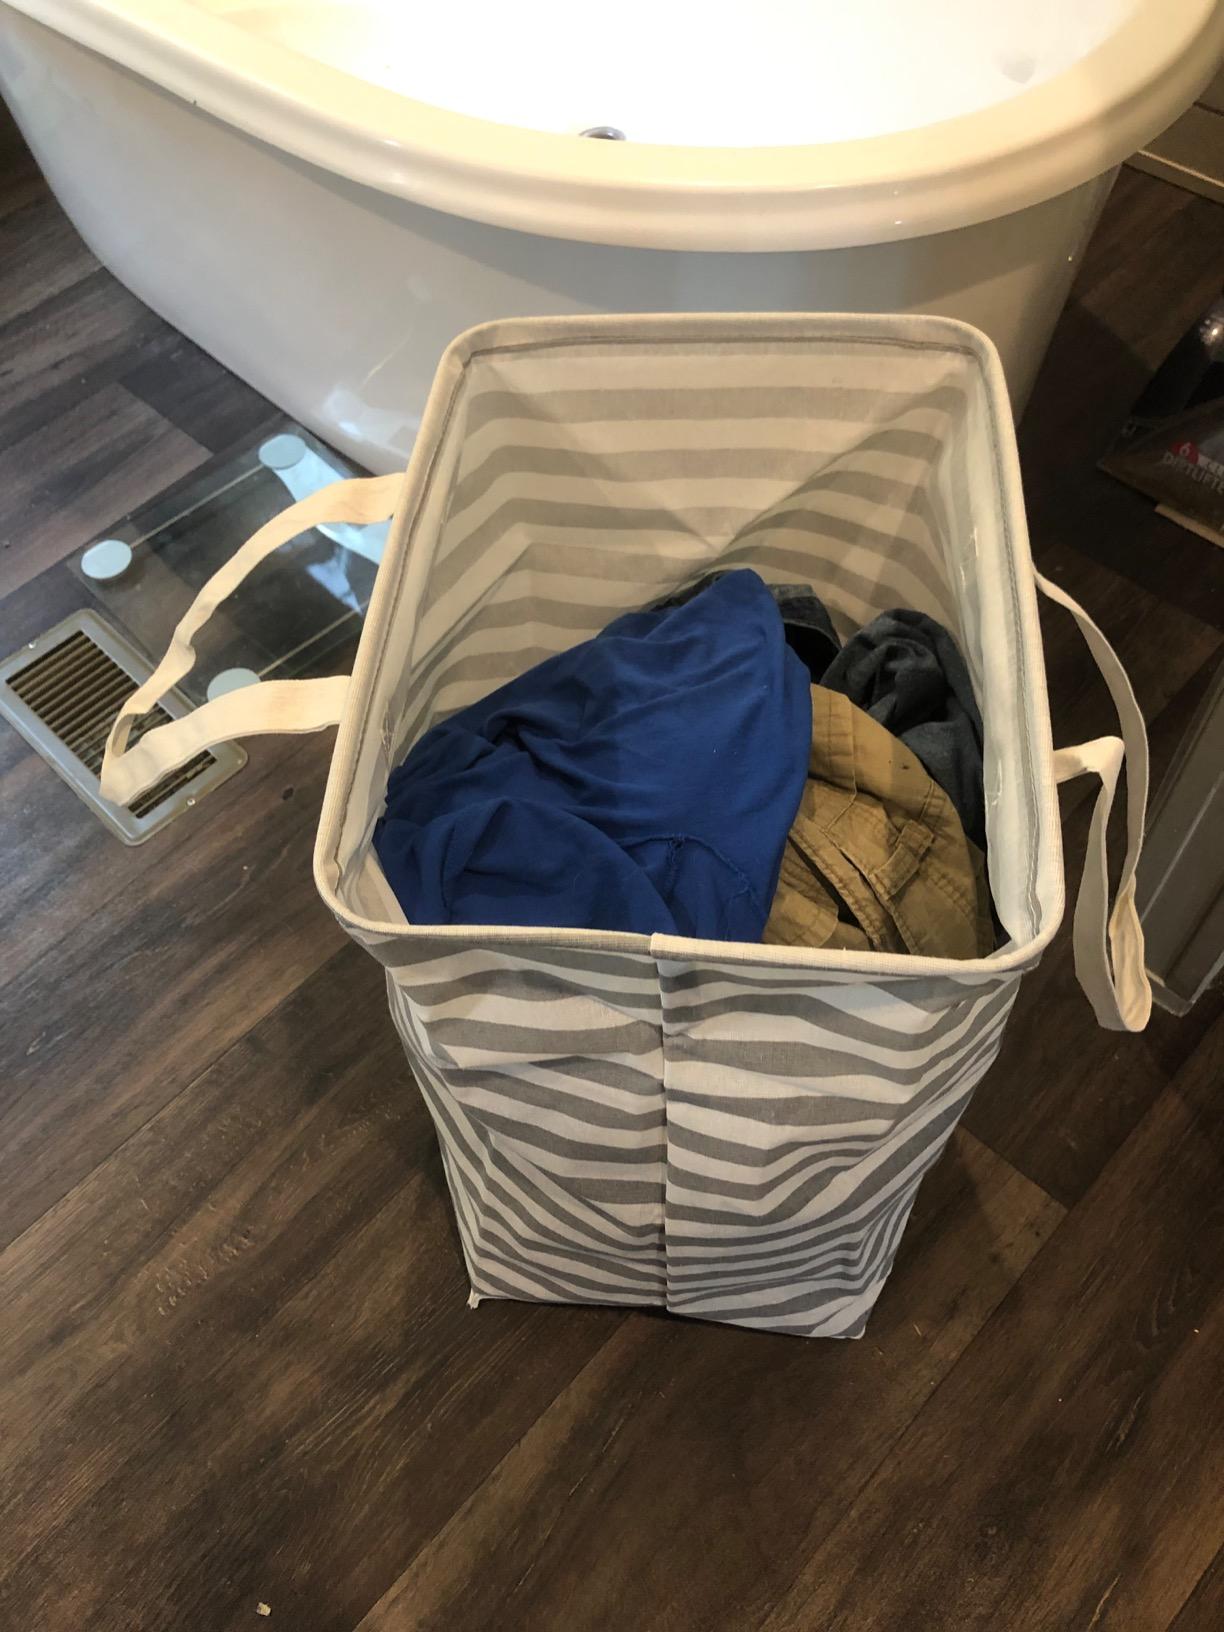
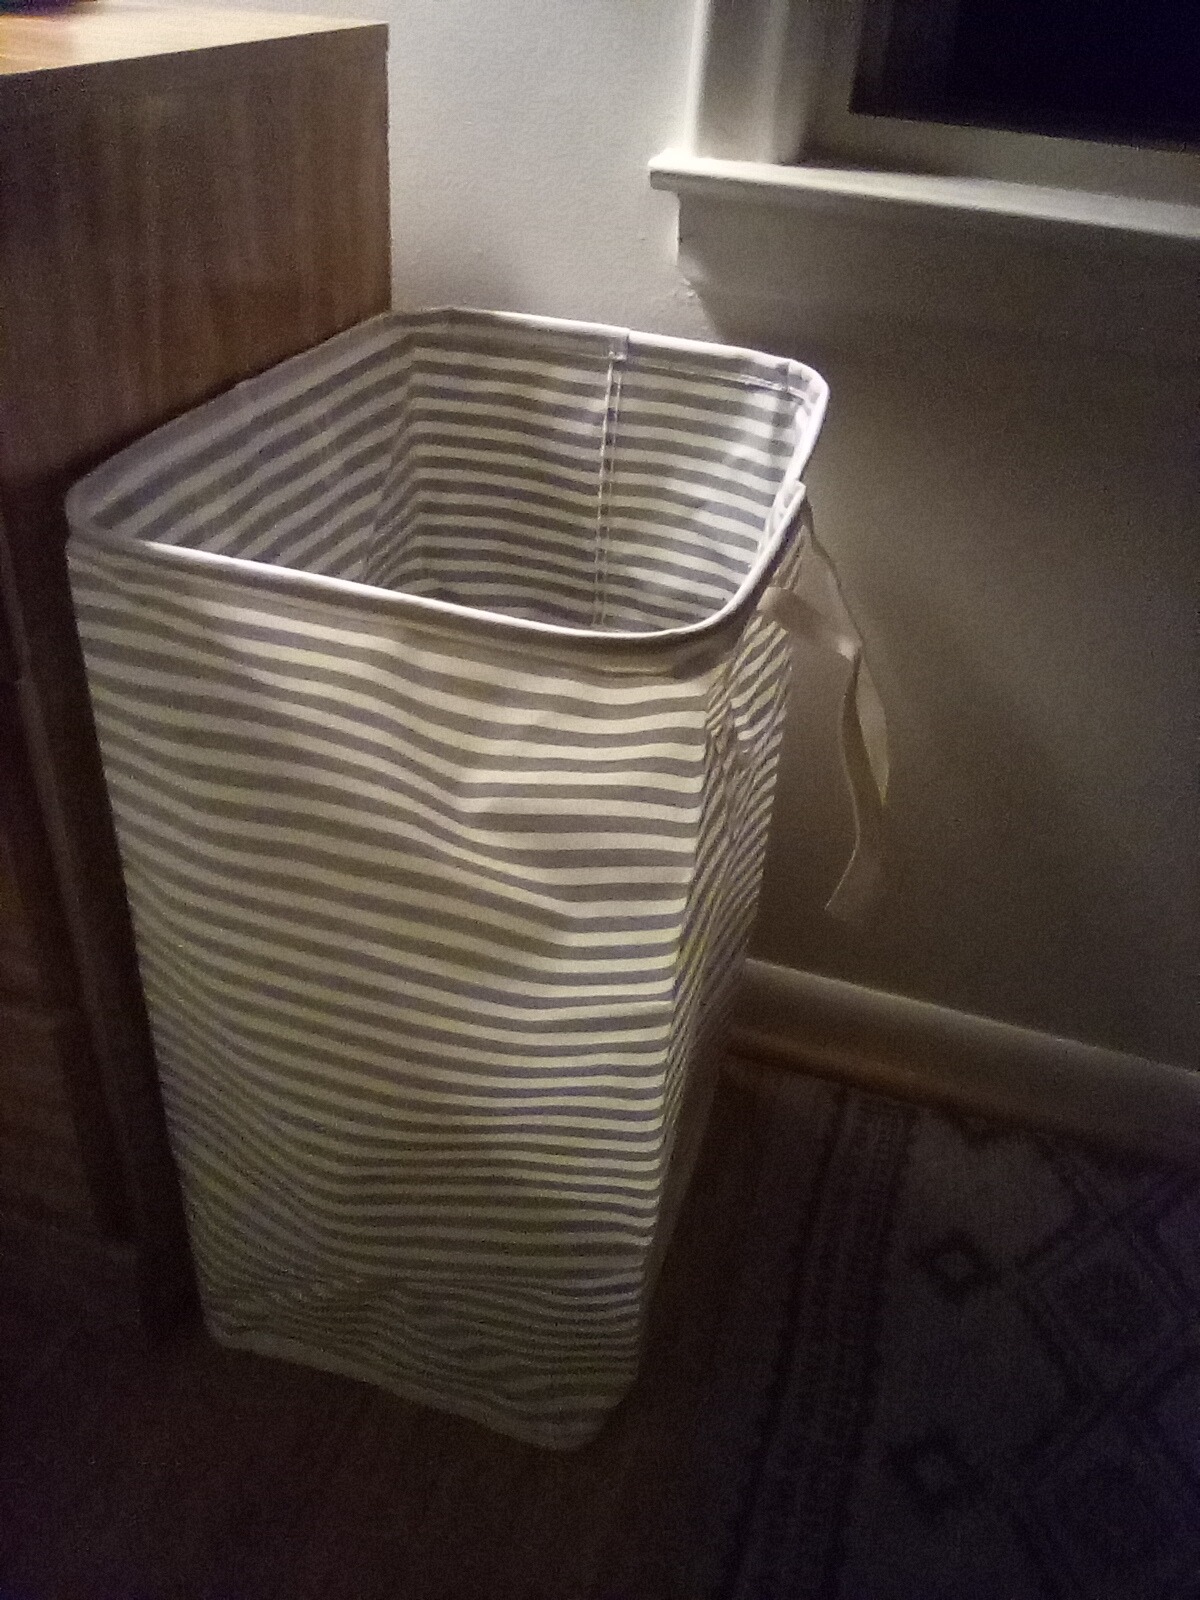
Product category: items_hamper
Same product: no